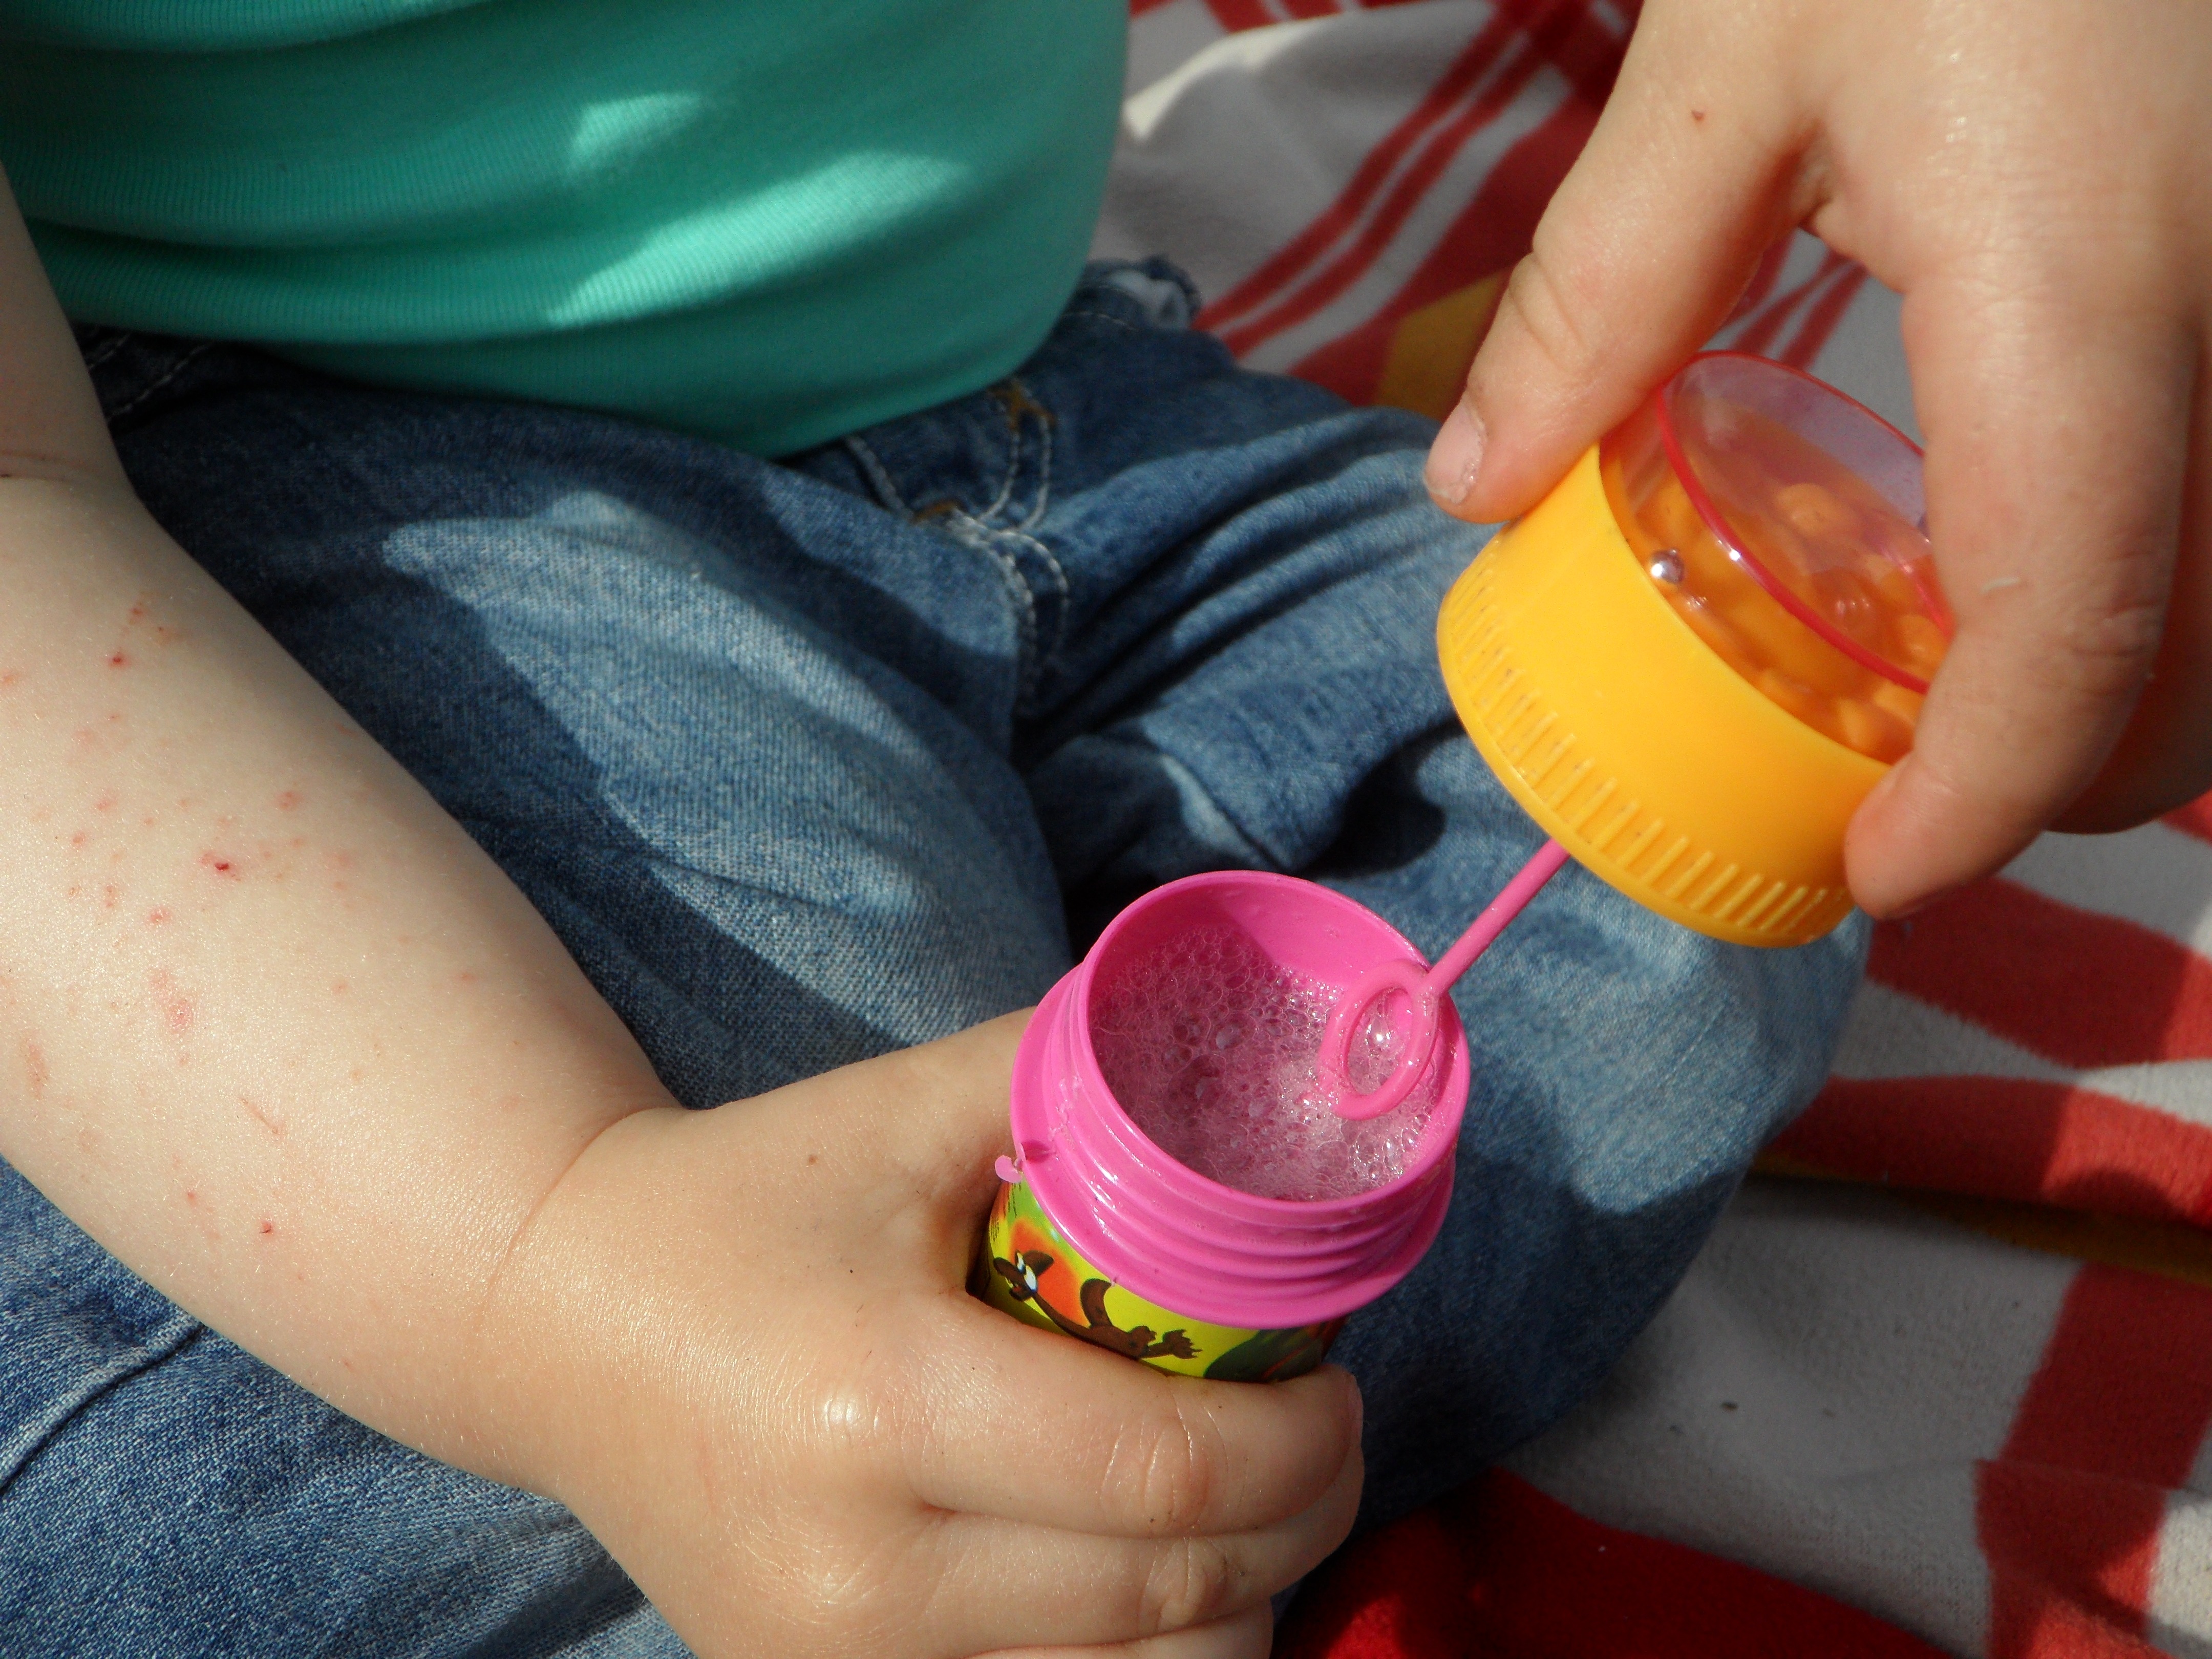
hand, play, leg, finger, red, color, child, blue, yellow, human body, soap, toys, skin, blow, sweetness, small child, soap bubbles, sense